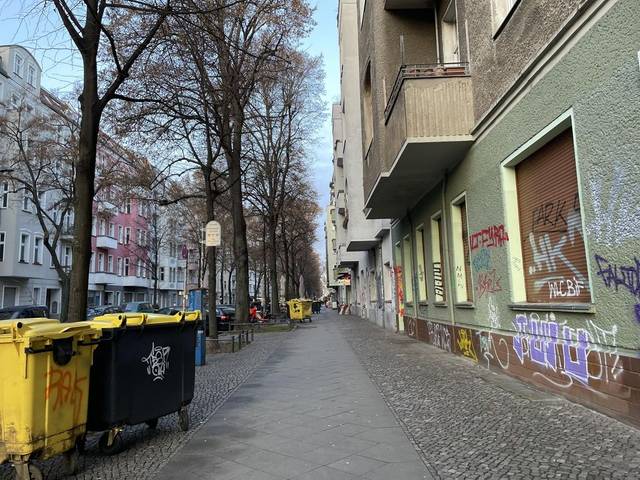
Region: Germany
Coordinates: 52.508, 13.455